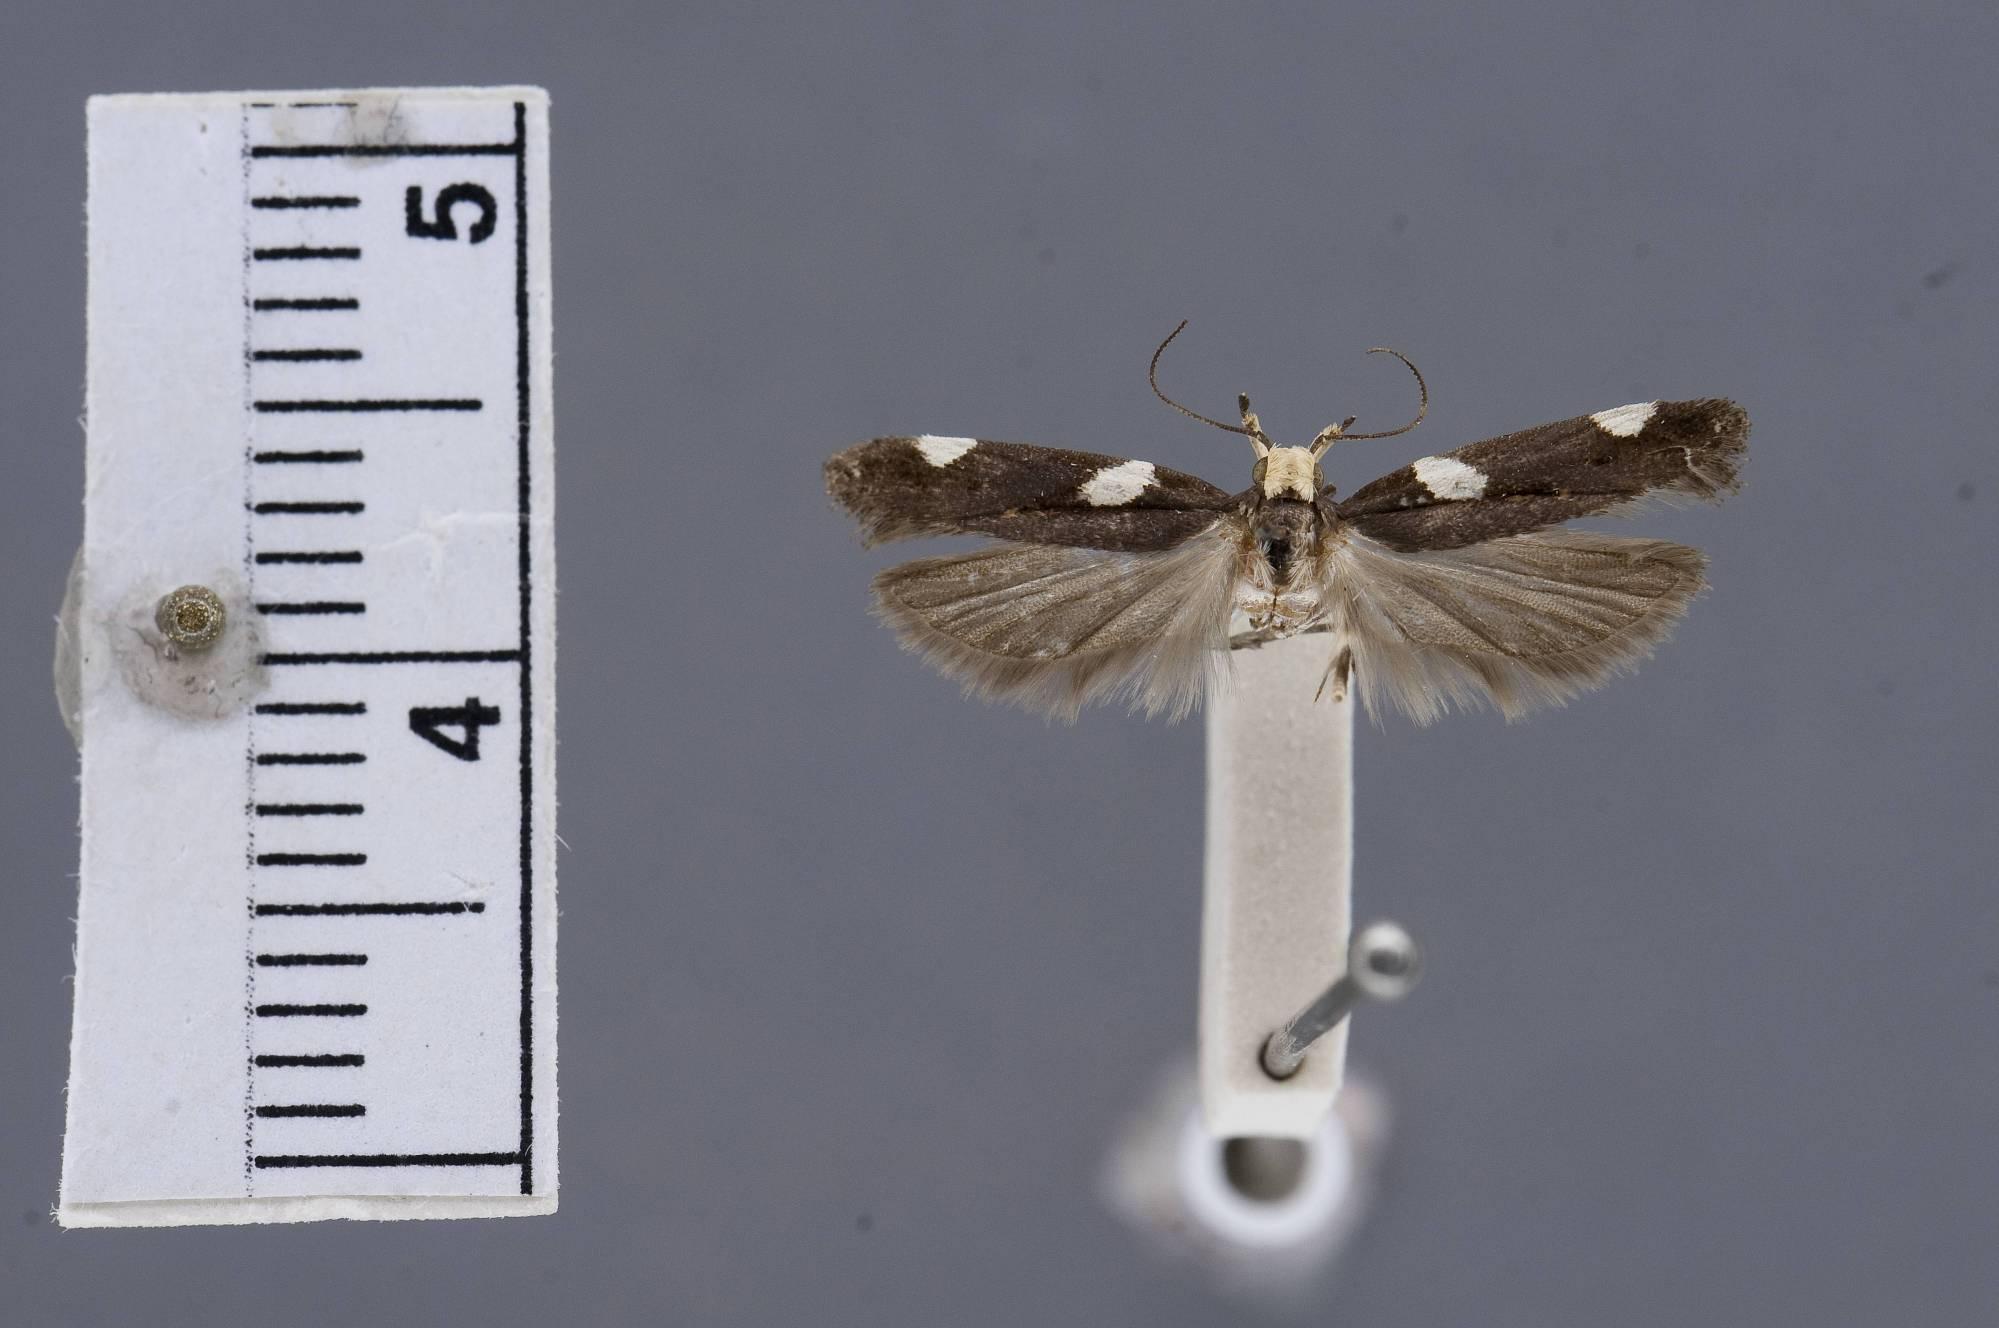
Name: Telphusa chionostigma
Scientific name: Telphusa chionostigma Walsingham, 1911
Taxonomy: Animalia, Arthropoda, Insecta, Lepidoptera, Glossata, Gelechiidae, Gelechiinae
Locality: Tabernilla, Canal Zone, Panama
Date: [Not Stated]